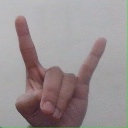
अक्षर: श